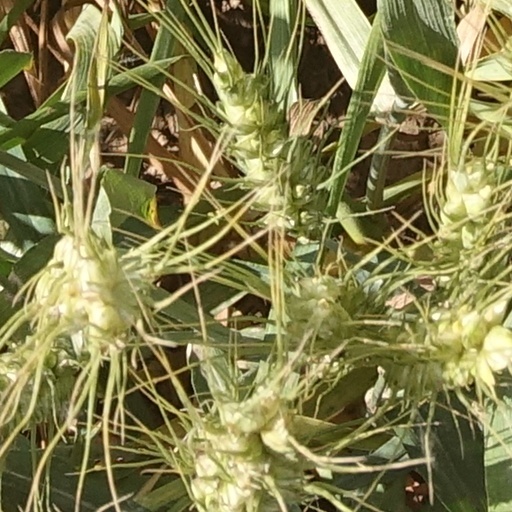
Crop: wheat